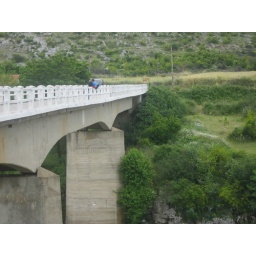
I watched this boy walk to the centre of the bridge to dump a pailful of garbage in the river : (